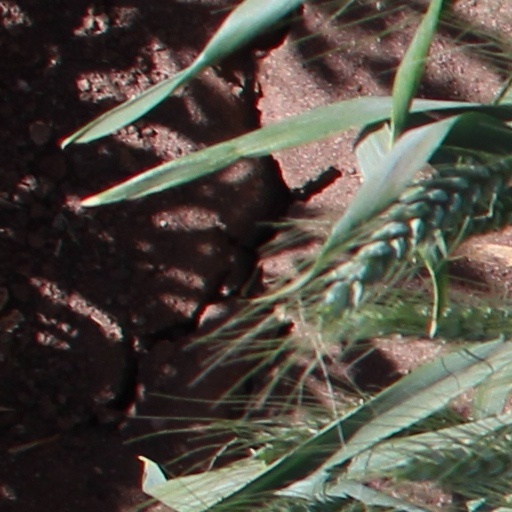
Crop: wheat